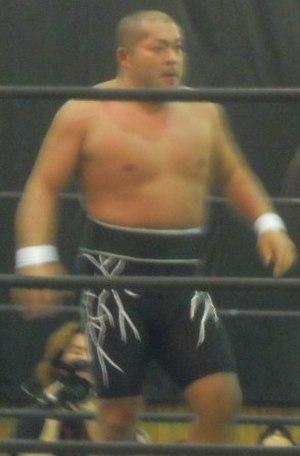
Tomohiro Ishii est un catcheur japonais connu pour son parcours au sein de la New Japan Pro Wrestling. Il a remporté au cours de sa carrière 4 fois le championnat poids-libre NEVER.
Le NEVER Openweight Championship est un championnat de catch utilisé par la New Japan Pro Wrestling. Il fut introduit le 15 mai 2011, où Masato Tanaka a battu Karl Anderson en finale d'un tournoi pour couronner un nouveau champion NEVER.